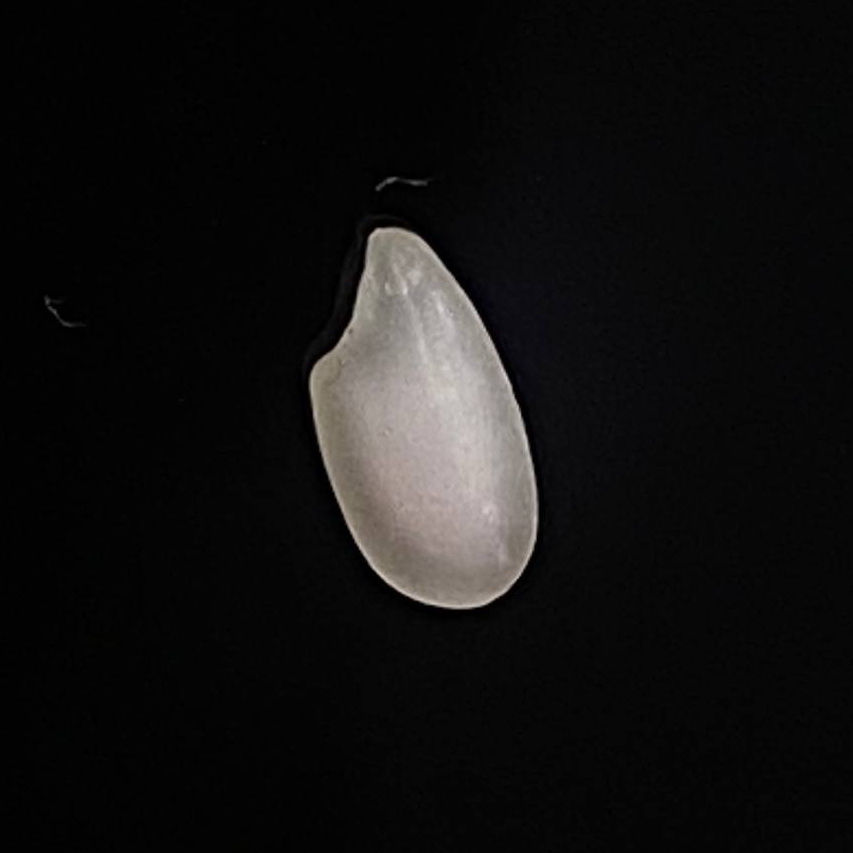
Rice variety: Bashful